Hornwork

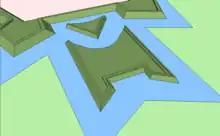
Hornwork

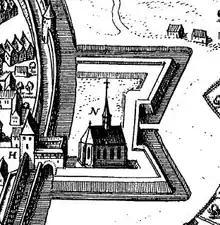
The Weber Church of Zittau inside a hornwork

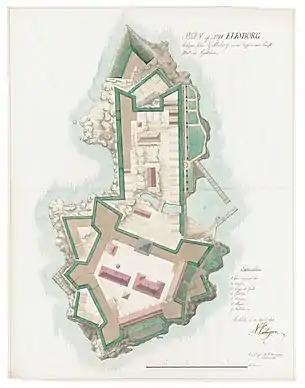
Drawing, showing a hornwork, of the fortress Nya Älvsborg in Gothenburg, Sweden from 1811.

A hornwork is an element of the Italian bastion system of fortification. Its face is flanked with a pair of half-bastions. It is distinguished from a crownwork, because crownworks contain full bastions at their centers. They are both outworks.